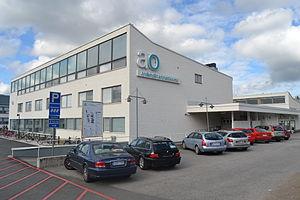
Nisula est le quartier numéro 11 de Jyväskylä en Finlande.